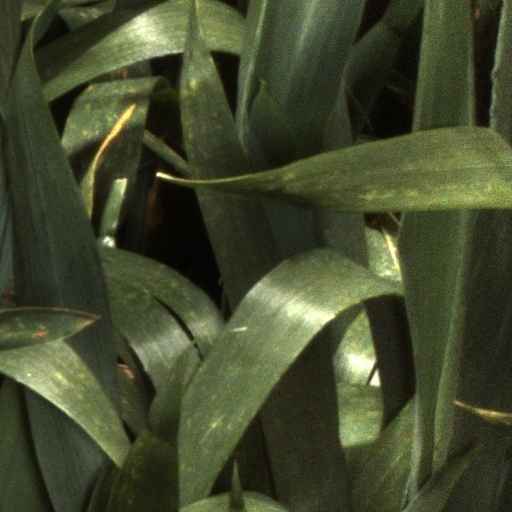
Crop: wheat